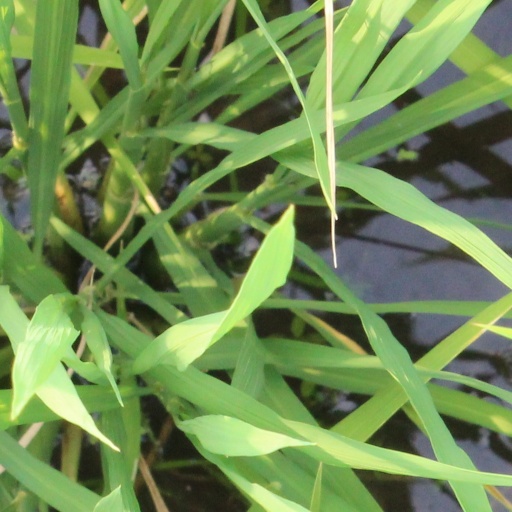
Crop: rice